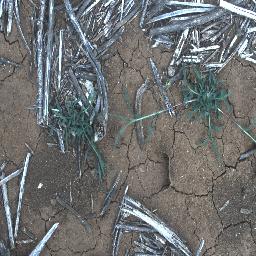
Label: negative